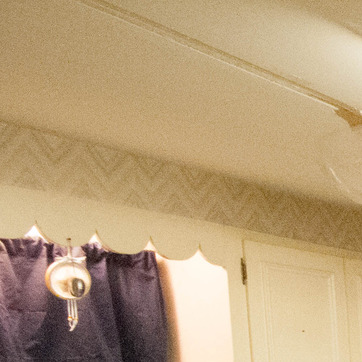
Material: wallpaper